Tractor

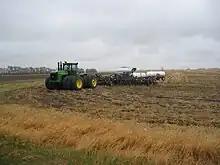
A large, modern John Deere model 9400 four-wheel drive tractor with tripled wheels and a drawbar-towed tool chain, including one-pass tillage equipment, planter and fertilizer applicator with tanks

Drawbars were appropriate to the dawn of mechanization, because they were very simple in concept and because as the tractor replaced the horse, existing horse-drawn implements usually already had running gear. As the history of mechanization progressed, the advantages of other hitching systems became apparent, leading to new developments (see below). Depending on the function for which a tractor is used, though, the drawbar is still one of the usual means of attaching an implement to a tractor (see photo at left).